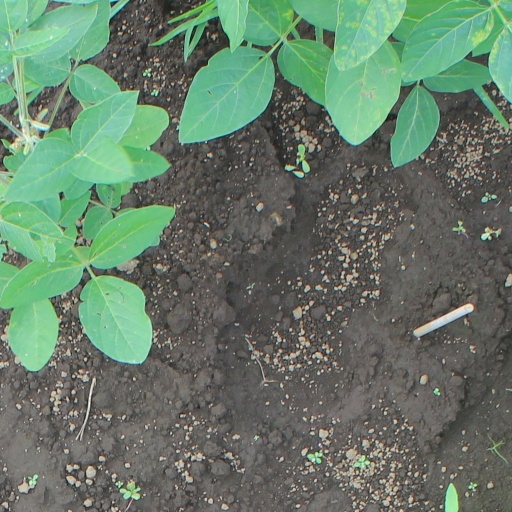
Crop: soybean